Rattray Marsh Conservation Area

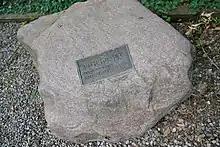
Ruth Hussey tribute stone

Ruth Hussey (1915-1984) was an environmentalist, veterinarian, president of South Peel Naturalists Club, and a volunteer for the Scouting movement. She played an important role in the preservation of Rattray Marsh and had acquired an immense knowledge of marsh and its life. In 1990, The Rattray Marsh Protection Association published Ruth Hussey’s detailed account of the marsh history and its natural history in the book titled “Rattray Marsh Then and Now” co-ordinated by Judith M. Goulin, who finished the book after Ruth Hussey died in 1984.